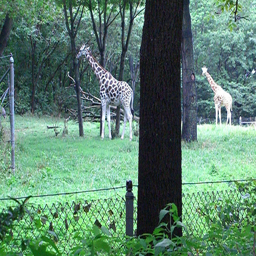
Giraffes behind a fence in the trees
The giraffes are walking around in the fenced area together
A couple of giraffe standing in a field by a tree.
Two giraffes are grazing in a park together.
Two giraffes lingering among the grass in their zoo enclosure